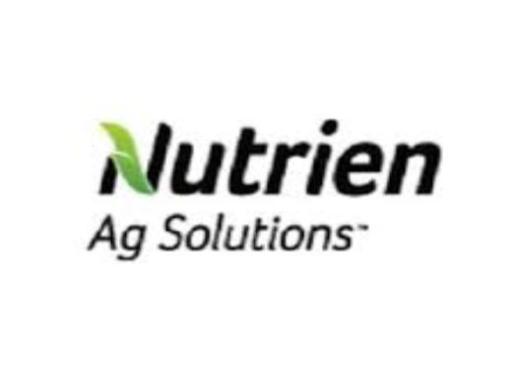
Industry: Food